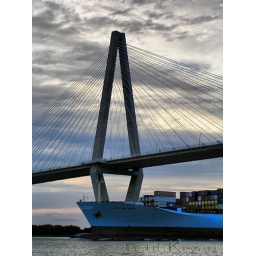
Beautiful sky today, the sunset was spectacular and 6 container ships in 10 minutes.